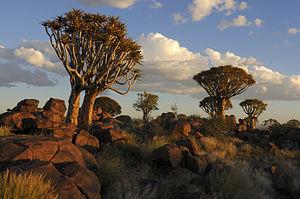
La forêt de Kokerboom le soir, près de la ville de Keetmanshoop dans région de Karas, au sud de la Namibie.